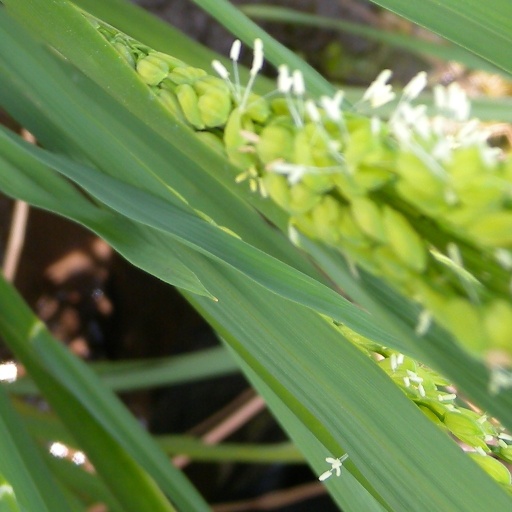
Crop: rice